Dopey Dicks

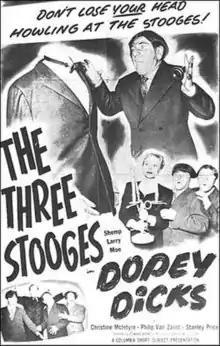

Dopey Dicks is a 1950 detective film short subject directed by Edward Bernds starring American slapstick comedy team The Three Stooges (Moe Howard, Larry Fine and Shemp Howard). It is the 122nd entry in the series released by Columbia Pictures starring the comedians, who released 190 shorts for the studio between 1934 and 1959.